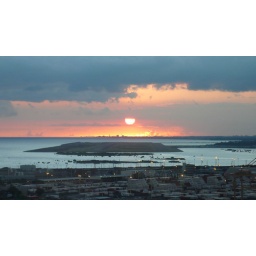
as seen from the 27th floor of Harbor Court building in Downtown Honolulu